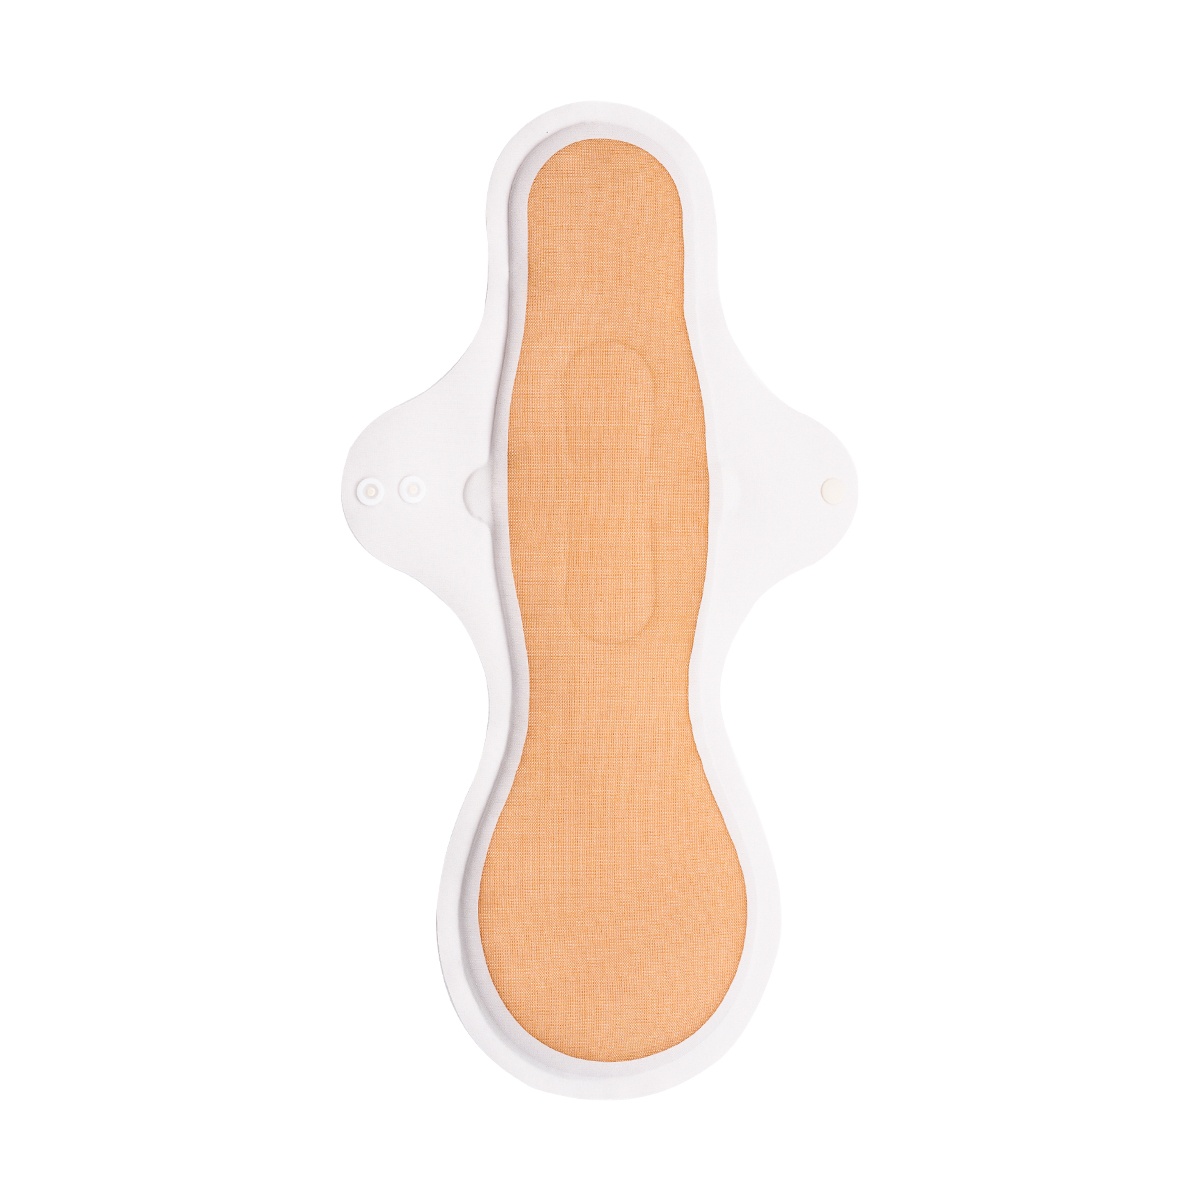
Holdmepad Sanitary pad XL
Category Feminine Care Brand Slowood Country Taiwan Size Extra Large-36cm Description Washable Waterproof layer Anti-Bacteria Breathable Super soft Suggestion: Place the pad, top layer downward, into the water and add detergent. Let it sit for 20 minutes, then rinse it under running water. Hang dry. Do not use warm or hot water. Hand washing increases the longevity of the washable menstrual pad. Washable for at least 2-3 years. 名稱 無縫布衛生棉 加大碼 36cm 類別 個人護理 品牌 Slowood 國家 台灣 描述 零著感的衛生棉，採用最舒適柔細的功能性布料，微弱酸性更親近私密肌膚；沒有塑膠薄膜的摩擦不適感，不論坐躺或走動，就像內褲一樣舒適無感。 親膚 輕薄透氣，平均厚度僅 1.6 mm，重量僅 10-15 g，完全「零縫線」 抗菌，滅菌率 > 99.9% 環保，可重複水洗利用 易清洗 清洗方法： 用蓮蓬頭沖洗經血至洗淨，針對較深的血漬可以加強輕壓搓揉 沾濕後直接使用中性洗劑輕揉搓洗至乾淨 浸泡在水盆中待殘餘經血完全融出後，再輕揉搓洗至乾淨 沖洗大部分經血後，丟入洗衣機清洗。建議搭配使用洗衣袋，可以拉長使用壽命 清洗過後，只要使用毛巾輕壓乾，或放置洗衣袋丟入洗衣機脫水後，自然曬乾。天氣好的話，大約 4 個小時後即可重複利用囉！
Brand: Holdmepad
Category: Health & Beauty > Personal Care > Feminine Sanitary Supplies > Feminine Pads & Protectors > Reusable Clothes